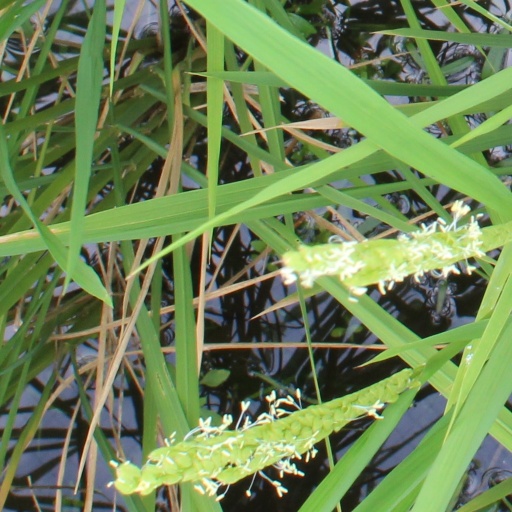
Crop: rice